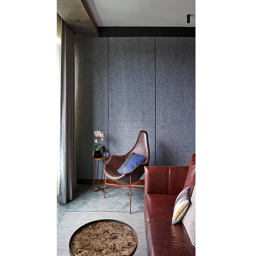
a-room flat designed for entertaining